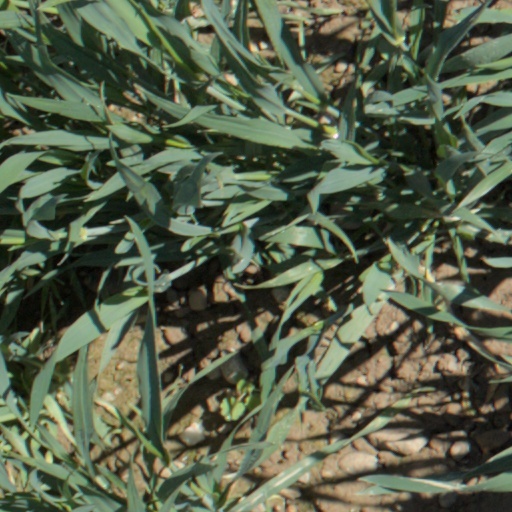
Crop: wheat